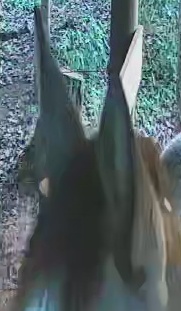
Face region: ears (position_of_ears)
Pain indicator: not_present